Cette-Eygun

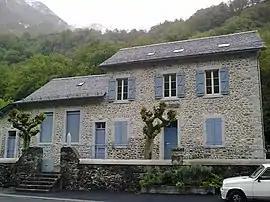
Town Hall of Cette-Eygun

Cette-Eygun is a commune in the Pyrénées-Atlantiques department in south-western France.